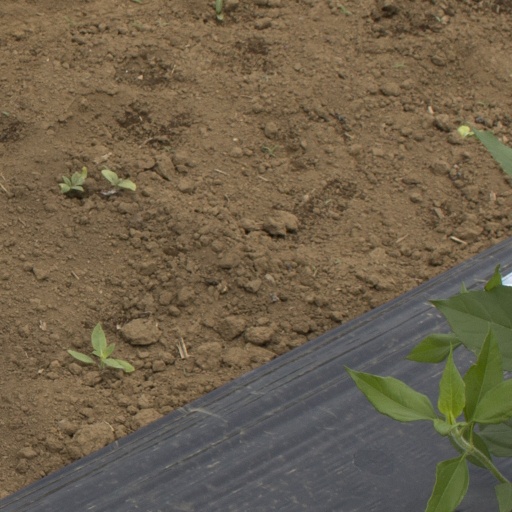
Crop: Jerusalem artichoke